Emine Ecem Esen

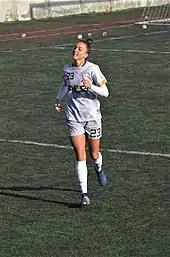
Emine Ecem Esen of ALG Spor in the 2019-20 Women's First League season

She received her license on June 17, 2009, for the Women's Regional League team Hasköy, where she played one season. In the 2010–11 season, she moved to Çamlıcaspor playing in the Women's First League. After three seasons, Esen signed for Marmara Üniversitesi Spor starting in the 2013–14 season.